West Coast Customs

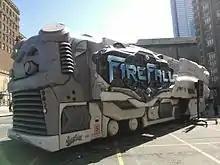
The "Firefall" promotional bus makes its debut appearance at Anime Expo 2012

There have been several high-profile incidents of quality issues outside of the context of the MTV program. In 2015, Trisha Paytas, a singer-songwriter and internet personality, had her three-week-old 2014 Mercedes-Benz G-Wagen customized by WCC. Among other customizations, she requested that the car be painted pink, that Swarovski crystals be integrated into the headrests and steering wheel, and that the floormats be changed out with customized ones. According to Paytas, after bringing in her vehicle, she was promised that it would be ready by November 17, but the company missed both that deadline and a further one on December 9. After the second deadline was missed, she uploaded a vlog to YouTube about her experience, and thereafter claimed that WCC threatened her with a lawsuit if she refused to remove it. December 17 became the deadline that the company would ultimately keep, but when Paytas came to pick up the vehicle, she found that none of the electronic components worked, including those that are required for safety in the United States, such as turn signals, headlights, and windshield wipers. Furthermore, the dashboard instruments did not function. To her complaints about these issues, Paytas claims that the company told her to drive the car home and then to the Mercedes-Benz dealership from which she bought it to ask them for an in-warranty repair. Paytas uploaded yet another vlog five days after this incident, after which point WCC uploaded its own video in the form of a scrolling text public relations statement. In the statement, besides denying that they had "talked down" to Paytas, WCC denied that its customization was the reason for the issues with her vehicle, claimed that the vehicle was late because she had changed what she had ordered "several times", denied that they had ignored Paytas as Paytas claimed, and invited Paytas to contact them with any further requests or complaints for an "immediate resolution," noting that they had already committed to fix the problem (which, though they wrote it was "unrelated to their services", they would do it anyway "as part of providing excellent customer service"). The company also noted its track record, but did not provide any concrete details. As of December 23, 2016, the statement-as-YouTube video, which has had its comments disabled, had 261 "likes" and 1,652 "dislikes", or a ratio of 6.32 dislikes for every 1 like.